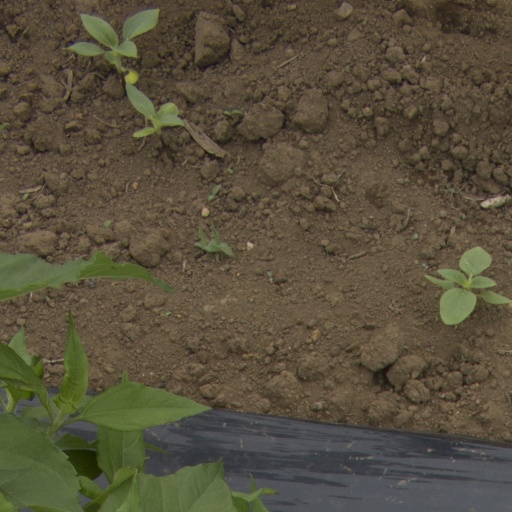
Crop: Jerusalem artichoke